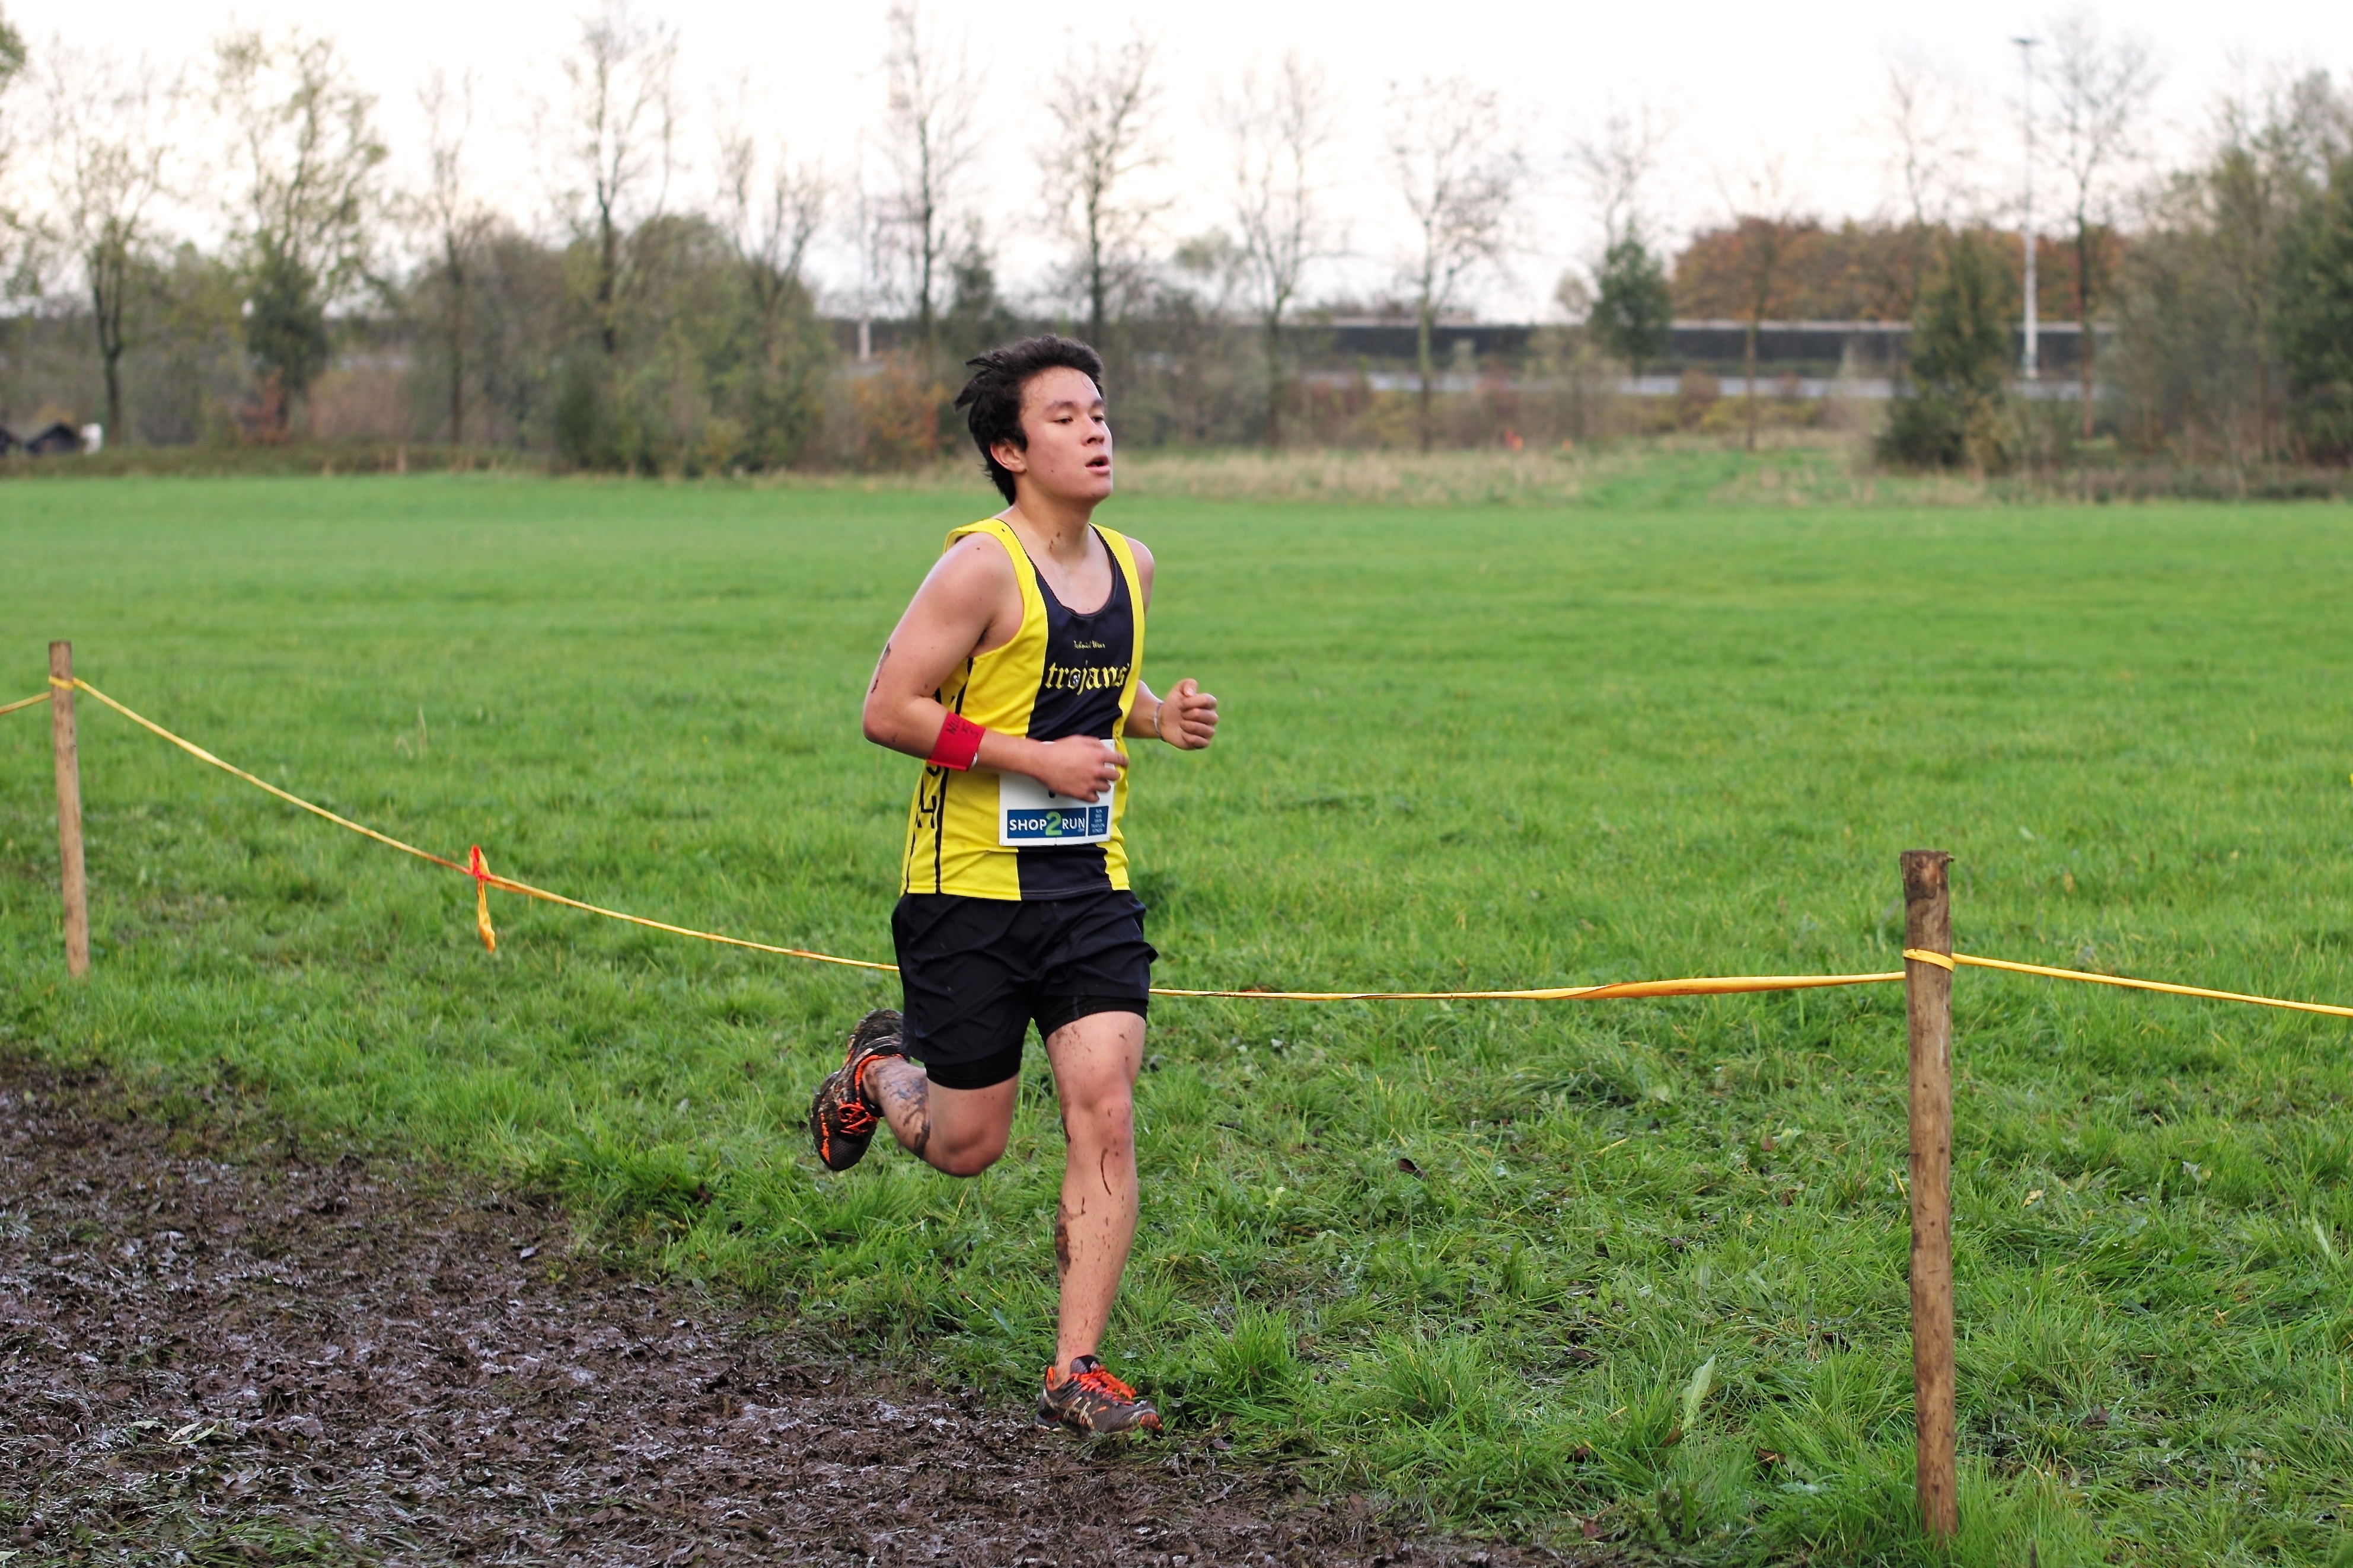
person, running, recreation, race, sports, endurance, athletics, physical exercise, outdoor recreation, human action, endurance sports, ultramarathon, duathlon, cross country running, cross country cycling